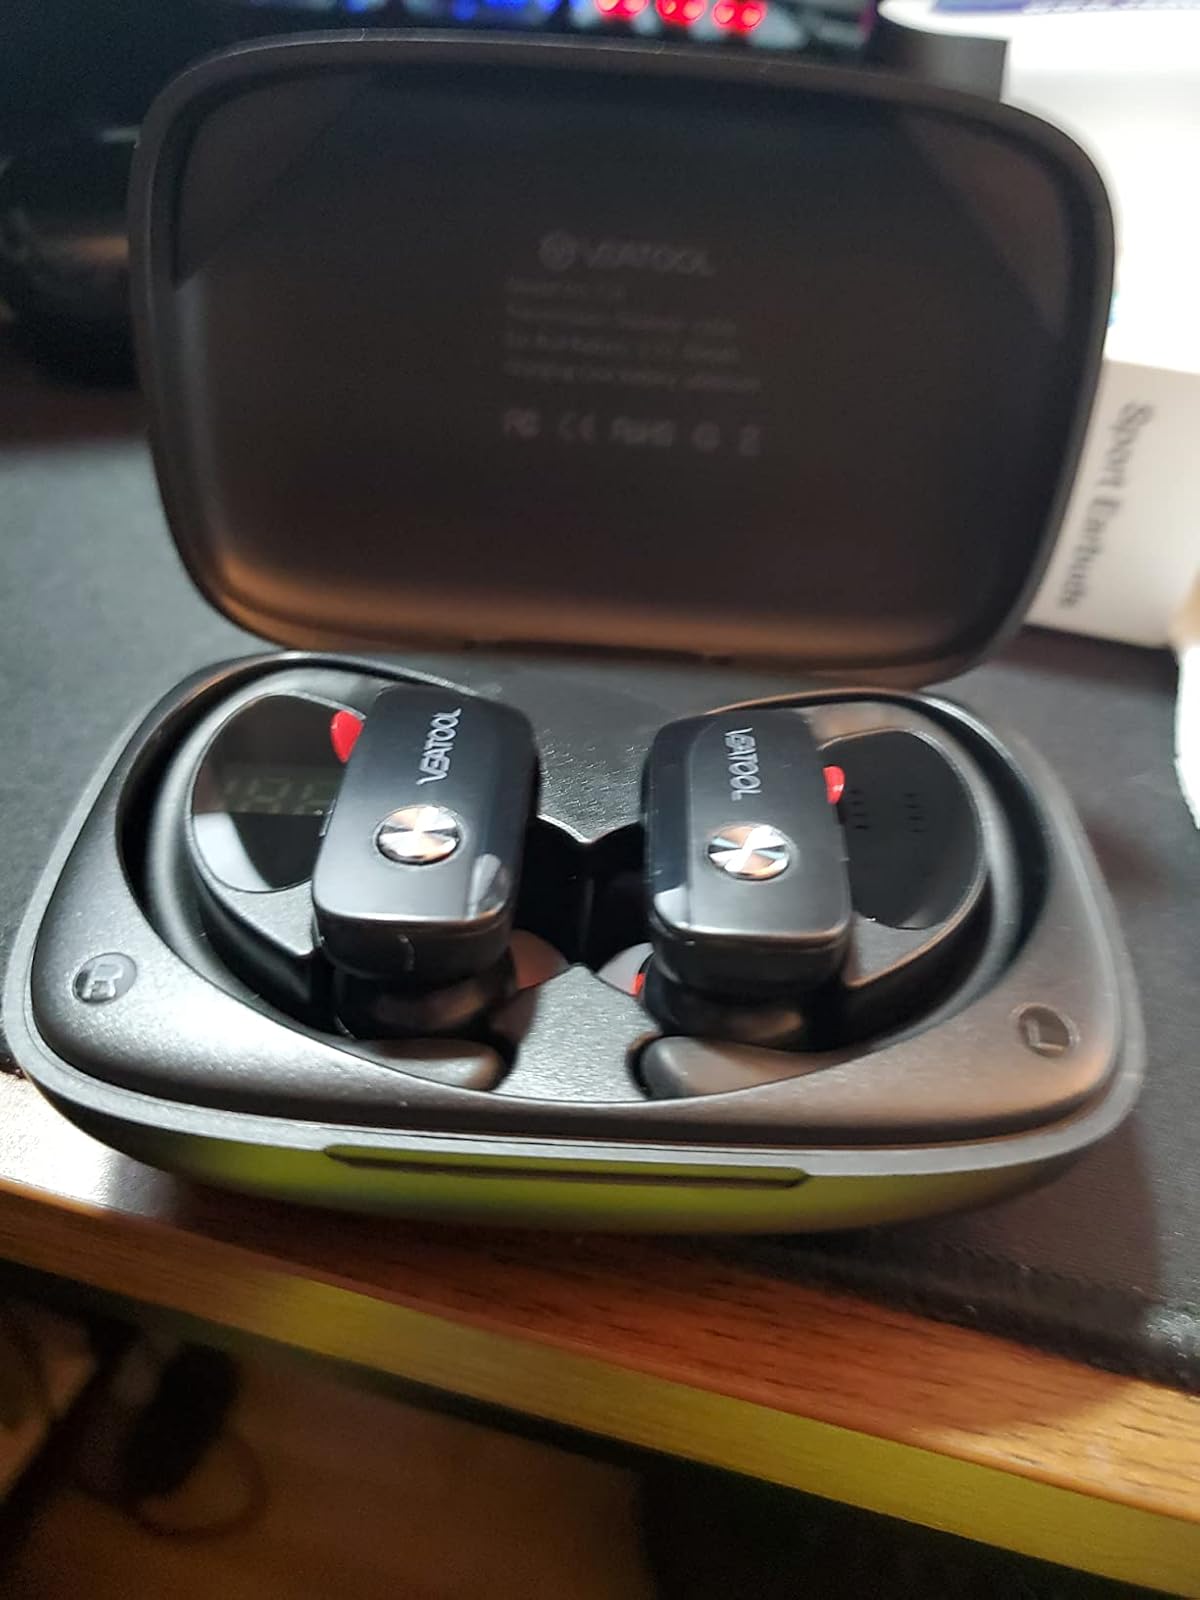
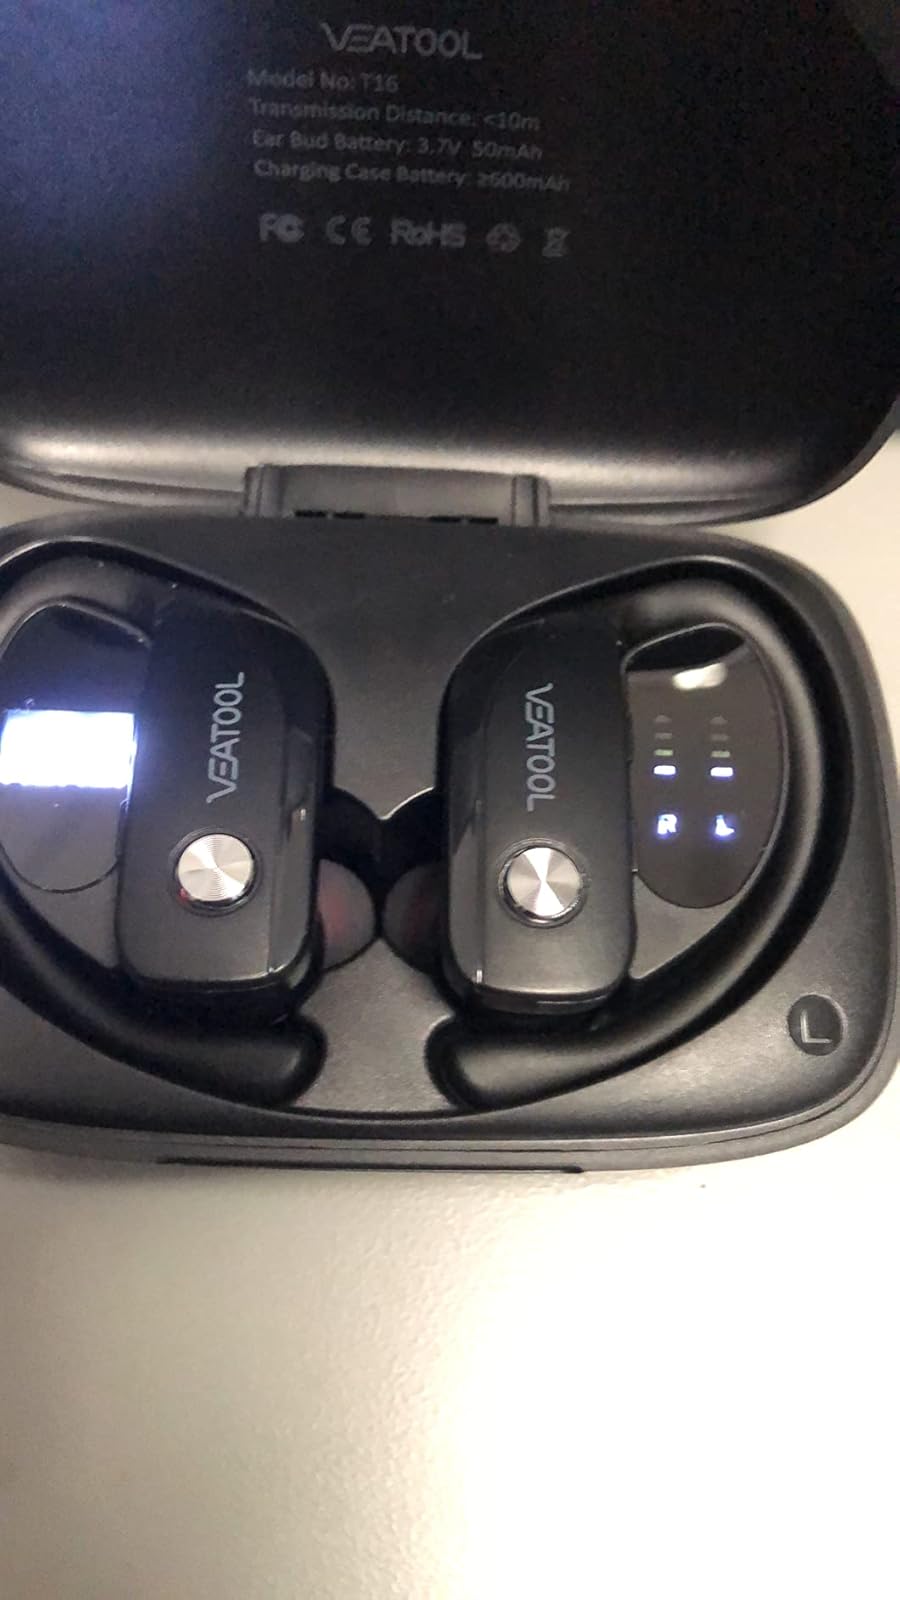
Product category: earbuds
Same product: yes